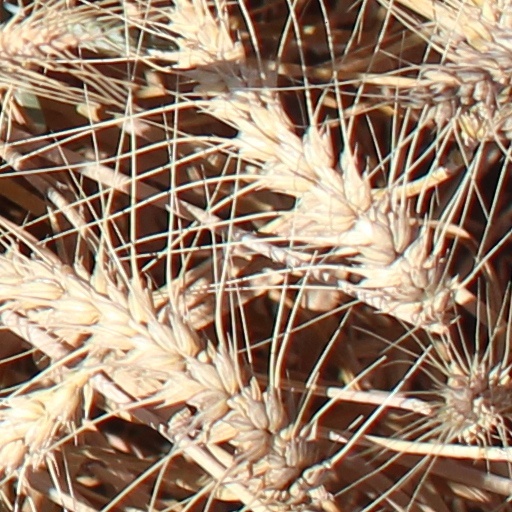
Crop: wheat